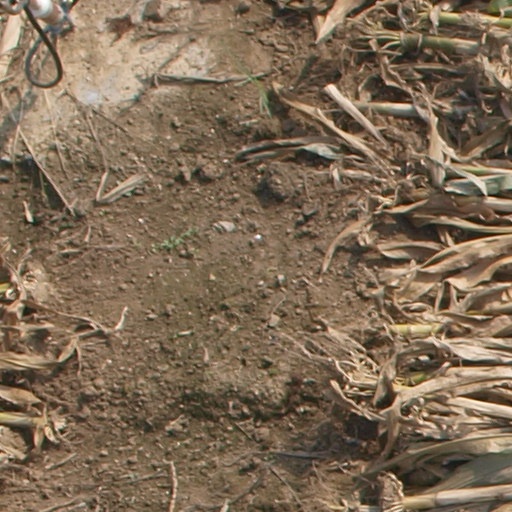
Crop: maize; corn